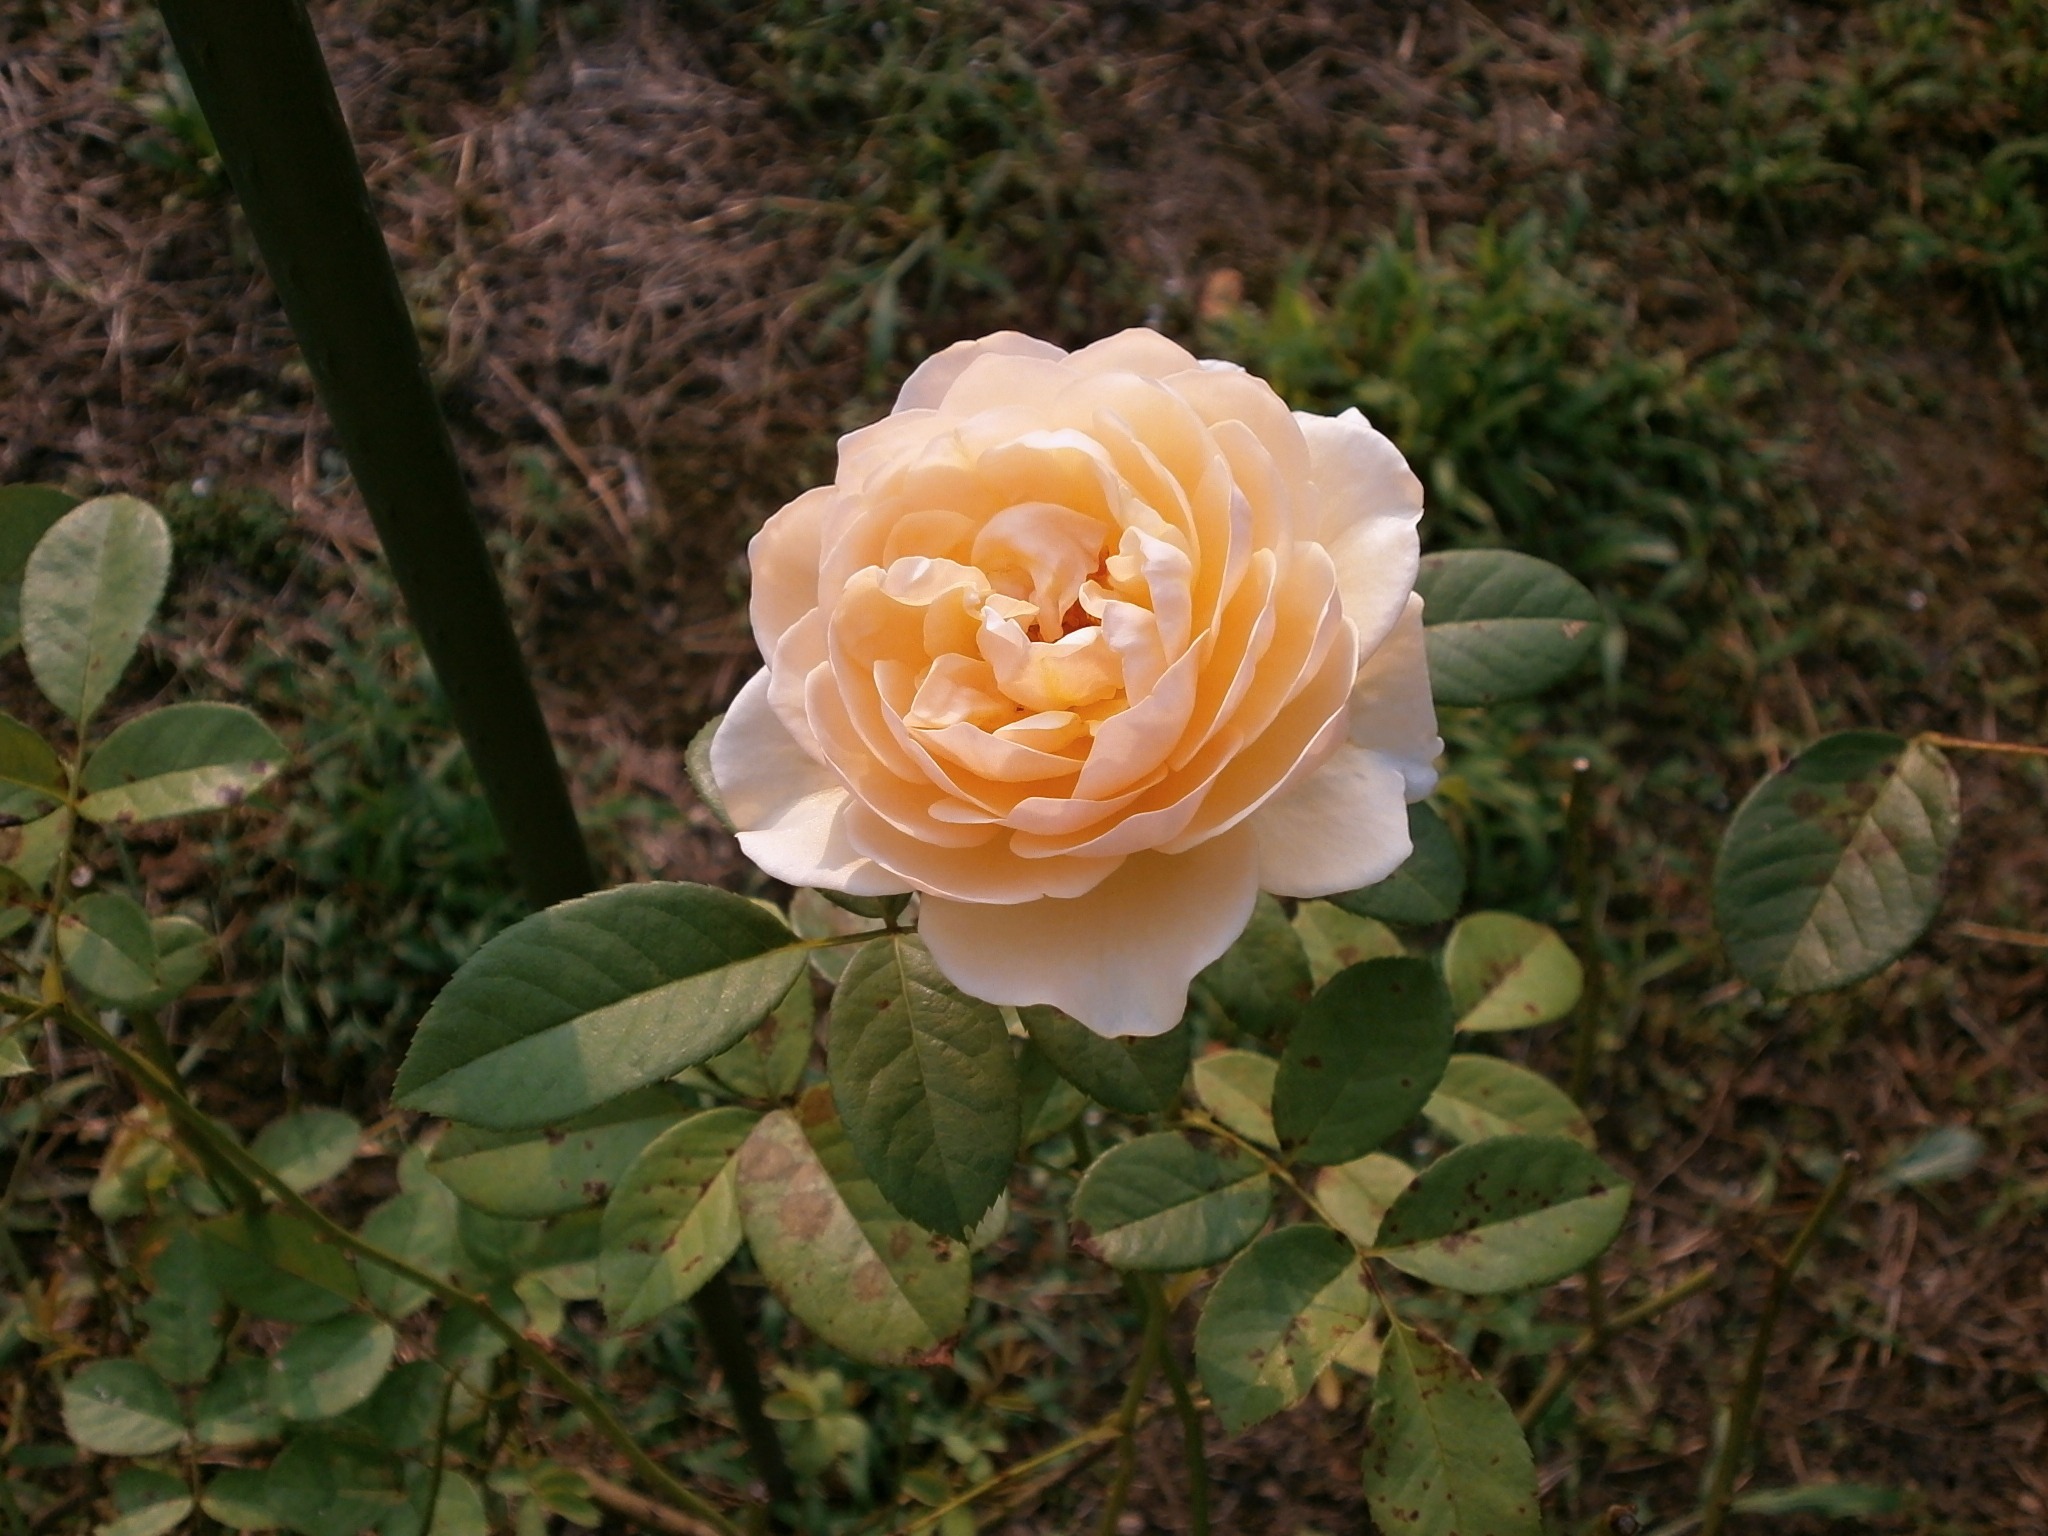
plant, flower, petal, rose, botany, flora, shrub, floribunda, rose garden, flowering plant, garden roses, rose family, cream color, burnet rose, land plant, rosa centifolia, rose order